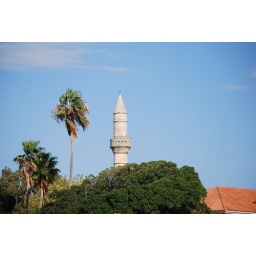
The minaret and the palm tree in the Kos blue sky